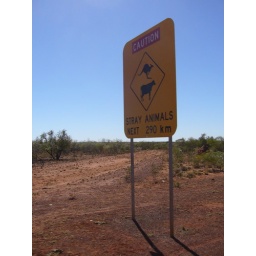
If you ever see a kangeroo jumping over a cow - please leave a comment